Pedestrian crossings in Seattle

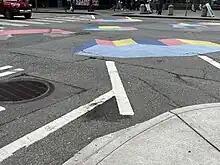
"Alone Together" in 2023

Juliana Kang Robinson's temporary public artwork "Alone Together" was installed at an all-walk intersection at University and 1st Avenue, near the Seattle Art Museum, in 2019. The work has six "separate but thematically connected" images. According to Madison Miller of the "Mercer Island Reporter""